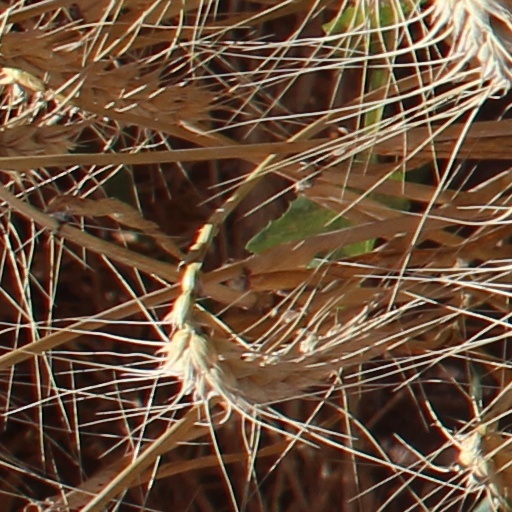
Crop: wheat